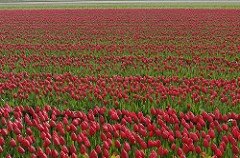
Flower: tulip